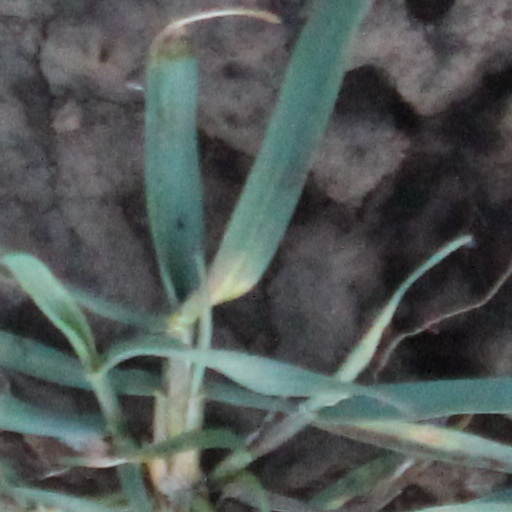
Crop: wheat